Student Senate for the California Community Colleges

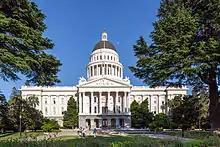
Western steps and entrance of the California State Capitol.

On March 5, 2012, the unincorporated SSCCC, the California State Student Association, and the University of California Student Association sponsored a rally at the California State Capitol. About 8,000 people gathered on the western steps of the capitol and listened to speeches by student leaders and by state leaders, including Lieutenant Governor Gavin Newsom, Assembly Speaker John Pérez, and Senate President Pro Tem Darrell Steinberg. After the rally, protestors from the Occupy movement entered the capitol and refused to leave. Officers of the California Highway Patrol arrested 72 people for trespassing. These events generated dozens of news reports.